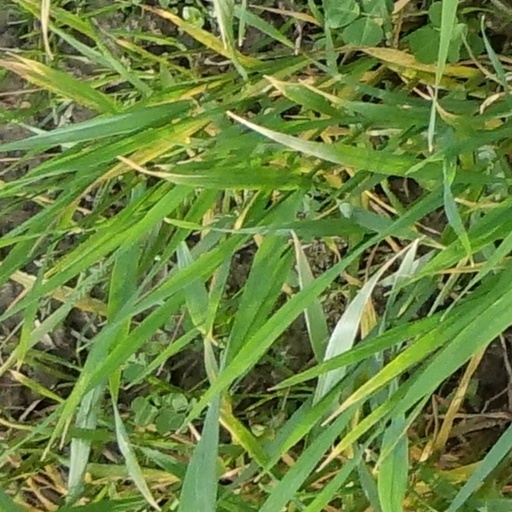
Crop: wheat